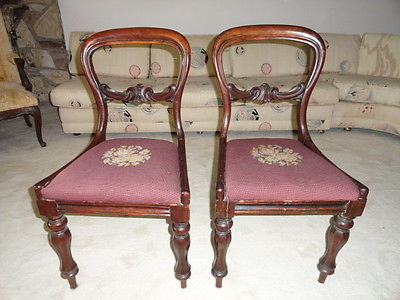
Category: chair